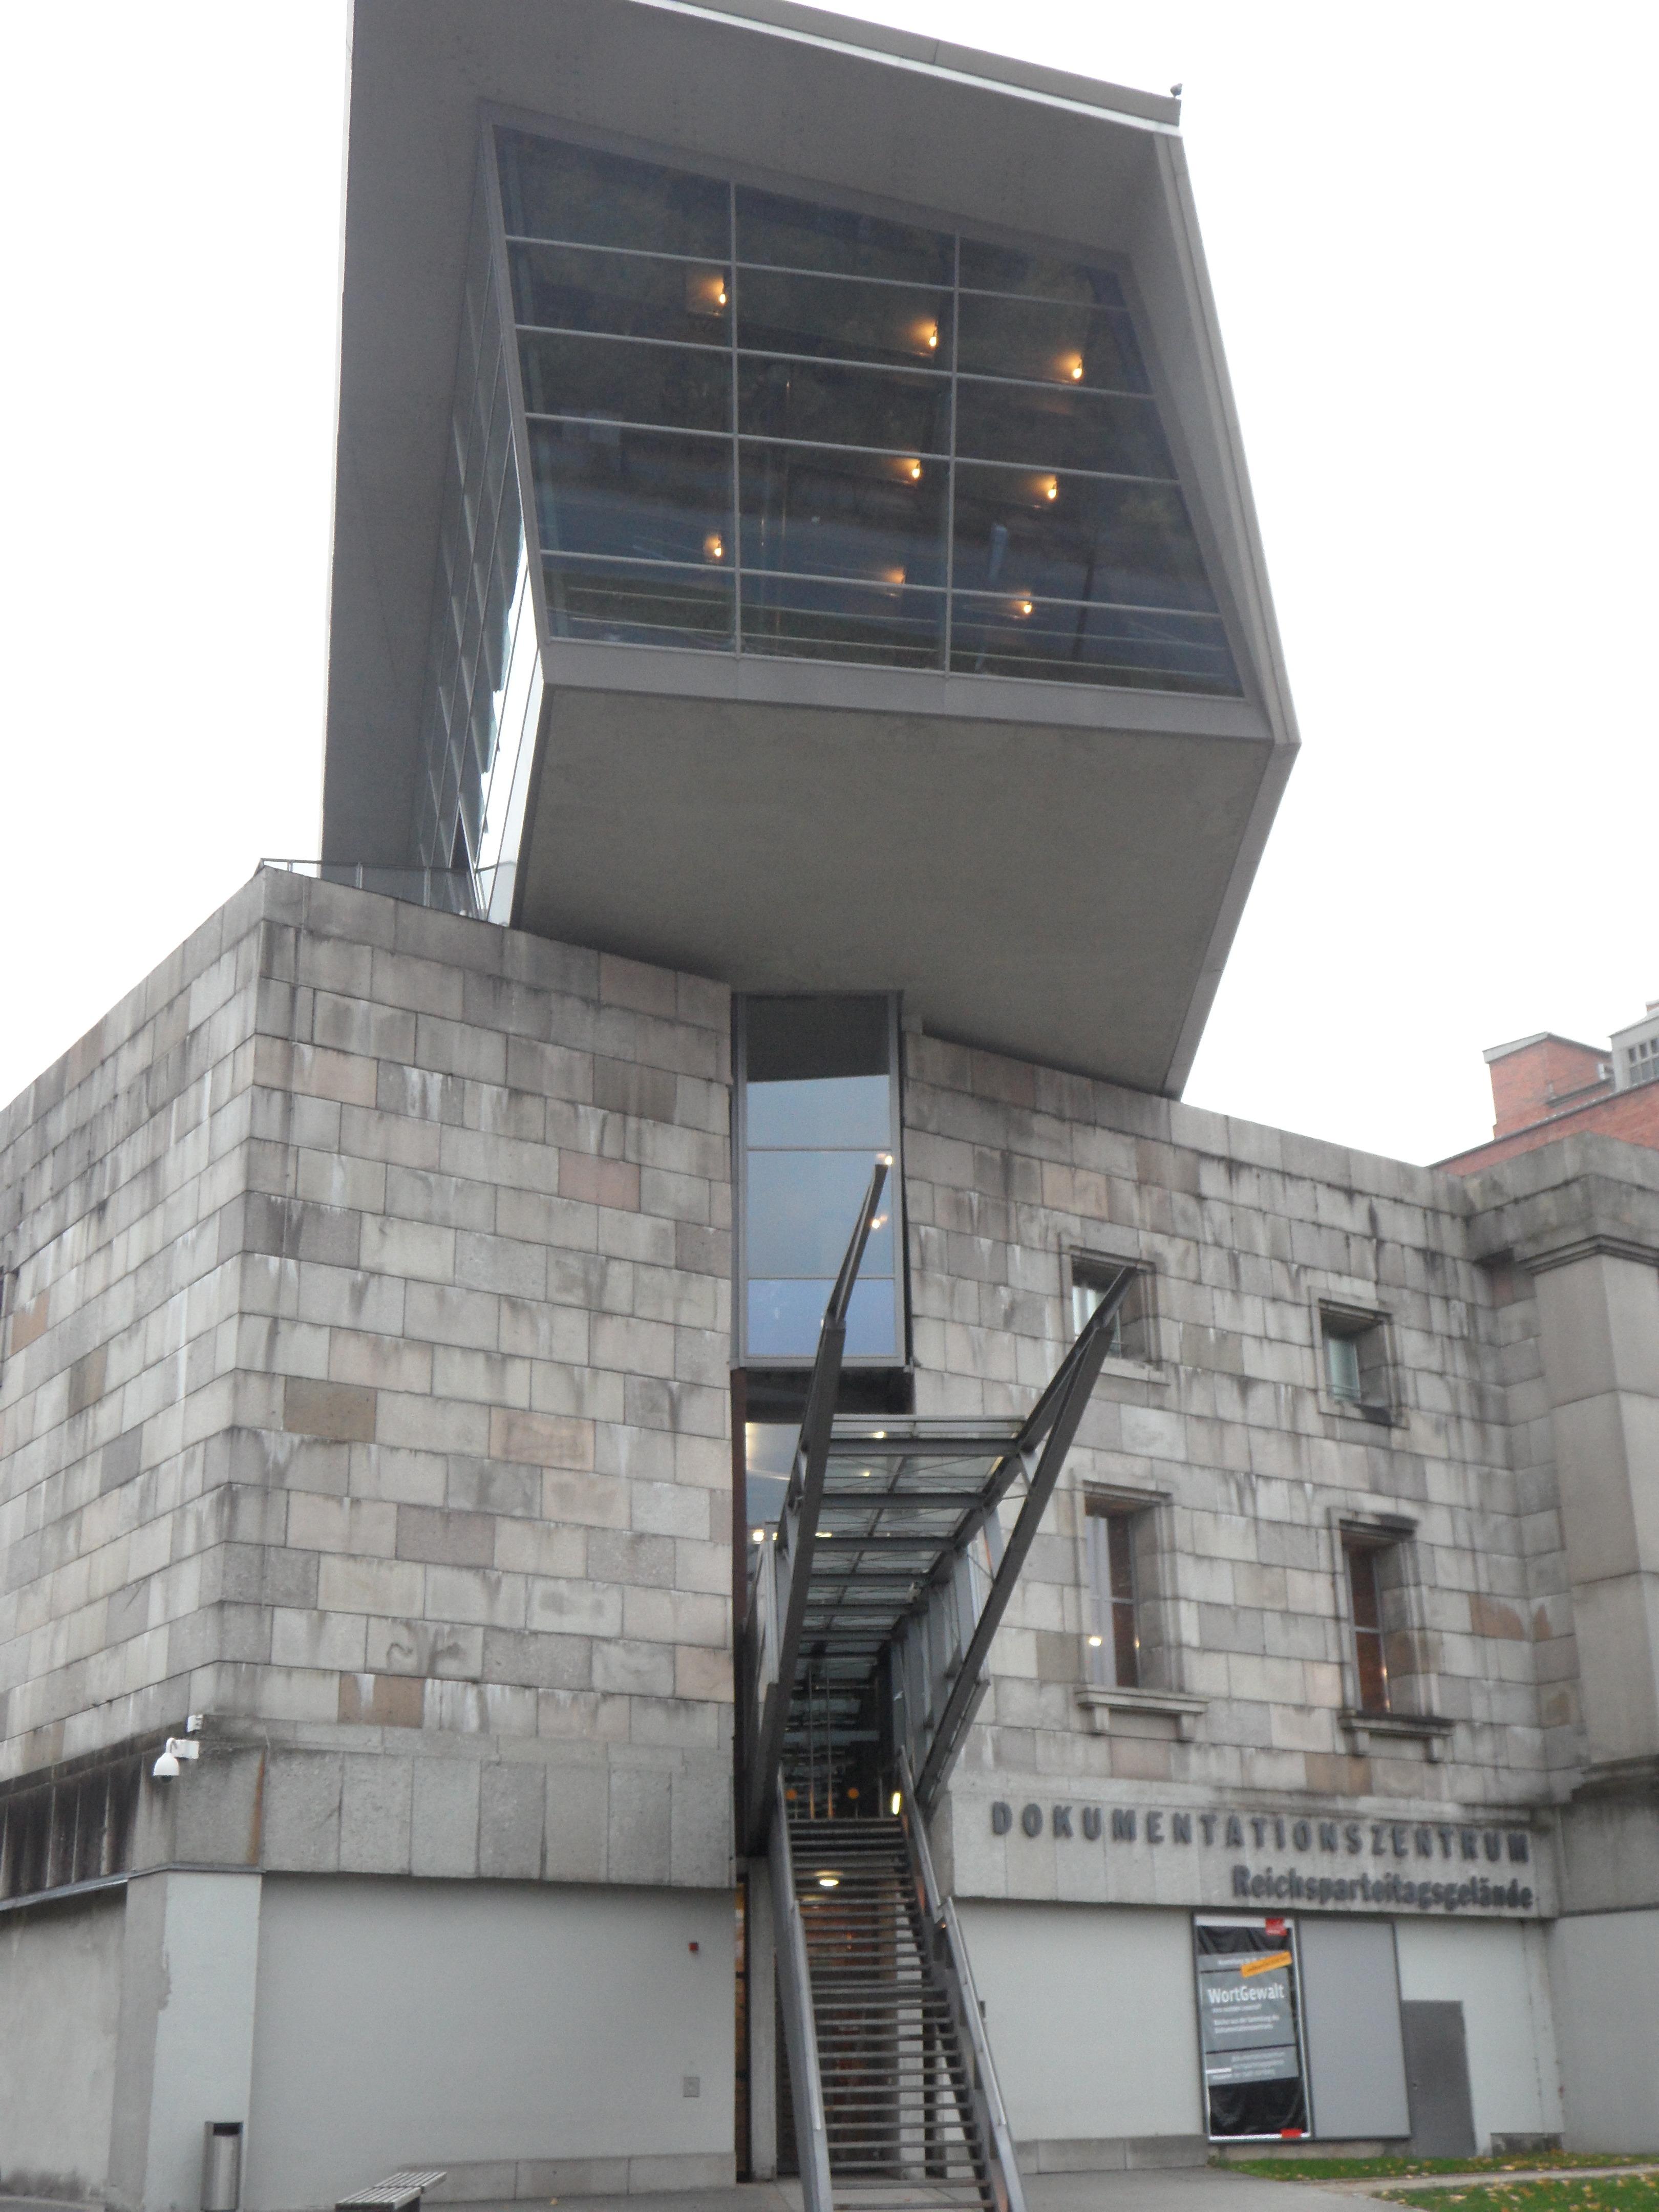
architecture, roof, building, museum, facade, professional, historically, nuremberg, hitler, daylighting, congress hall, reich party day, nazi party rally grounds, ns time, documentation centre